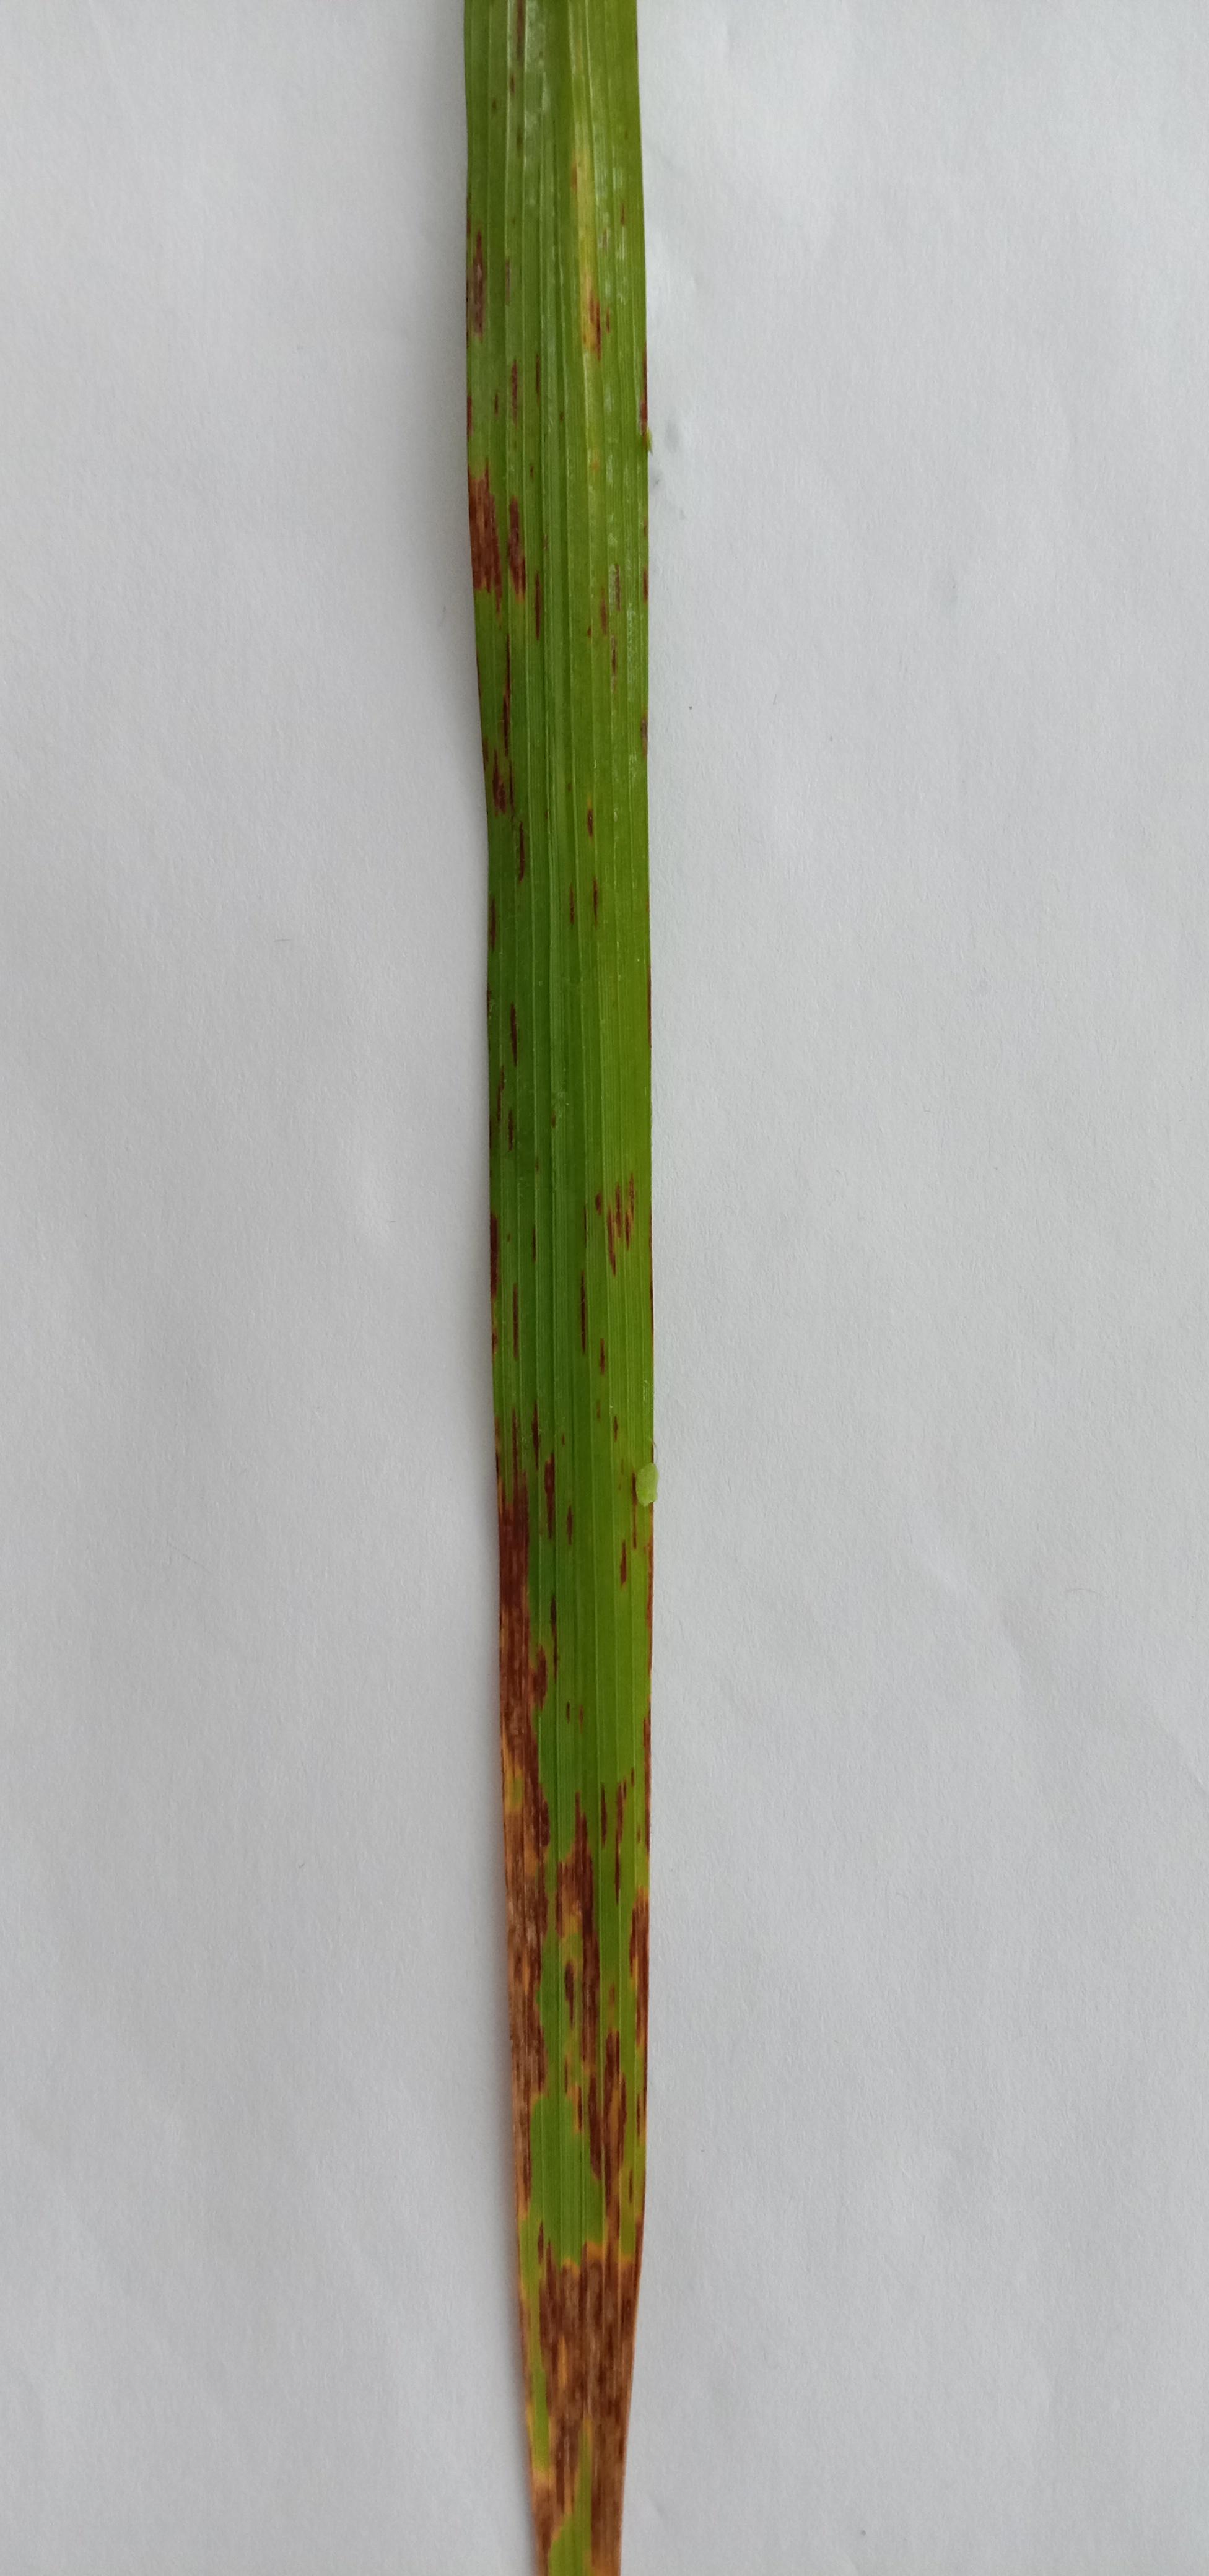
Label: Rice___Leaf_Blast